Ted Neeley

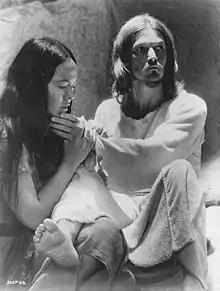
Yvonne Elliman with Ted Neeley in the feature film "Jesus Christ Superstar" (1973).

Neeley's work with Tom O'Horgan, the director of "Hair", led to him being called when O'Horgan was hired to stage "Jesus Christ Superstar" for Broadway in 1971. Neeley originally auditioned for the role of Judas, seeing it as a great opportunity to play a character few understand.